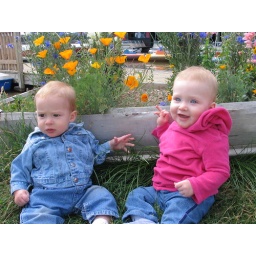
The cousins show little interest in the boat full of flowers behind them. Grand Lake, CO, 9/16/05.Age 8 months